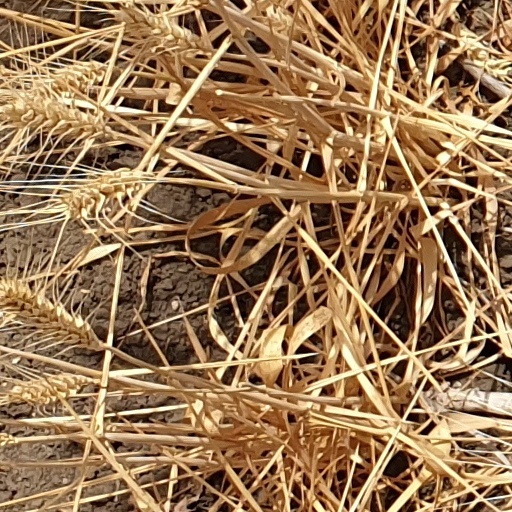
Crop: wheat